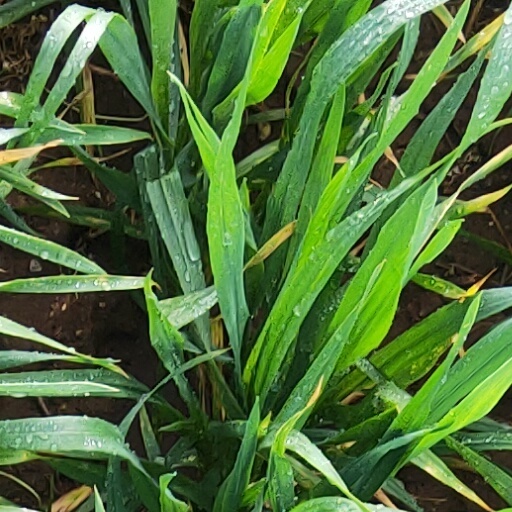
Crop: wheat